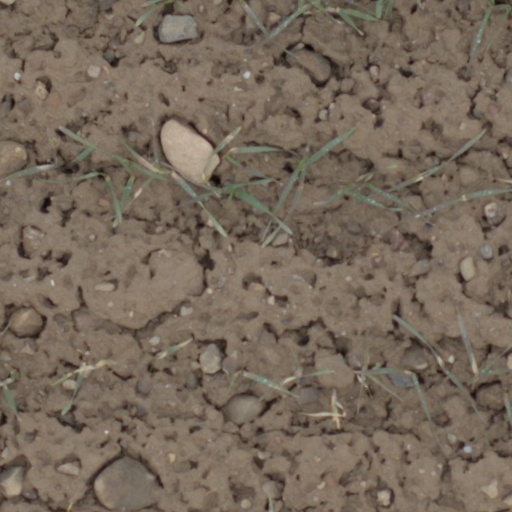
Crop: wheat